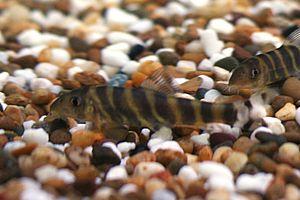
Botia est un genre de poisson de la famille des Botiidae.